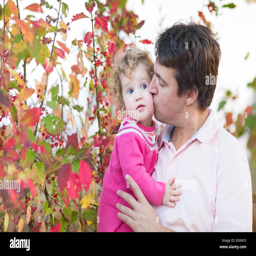
young father kissing his cute baby daughter in an autumn park with beautiful red trees